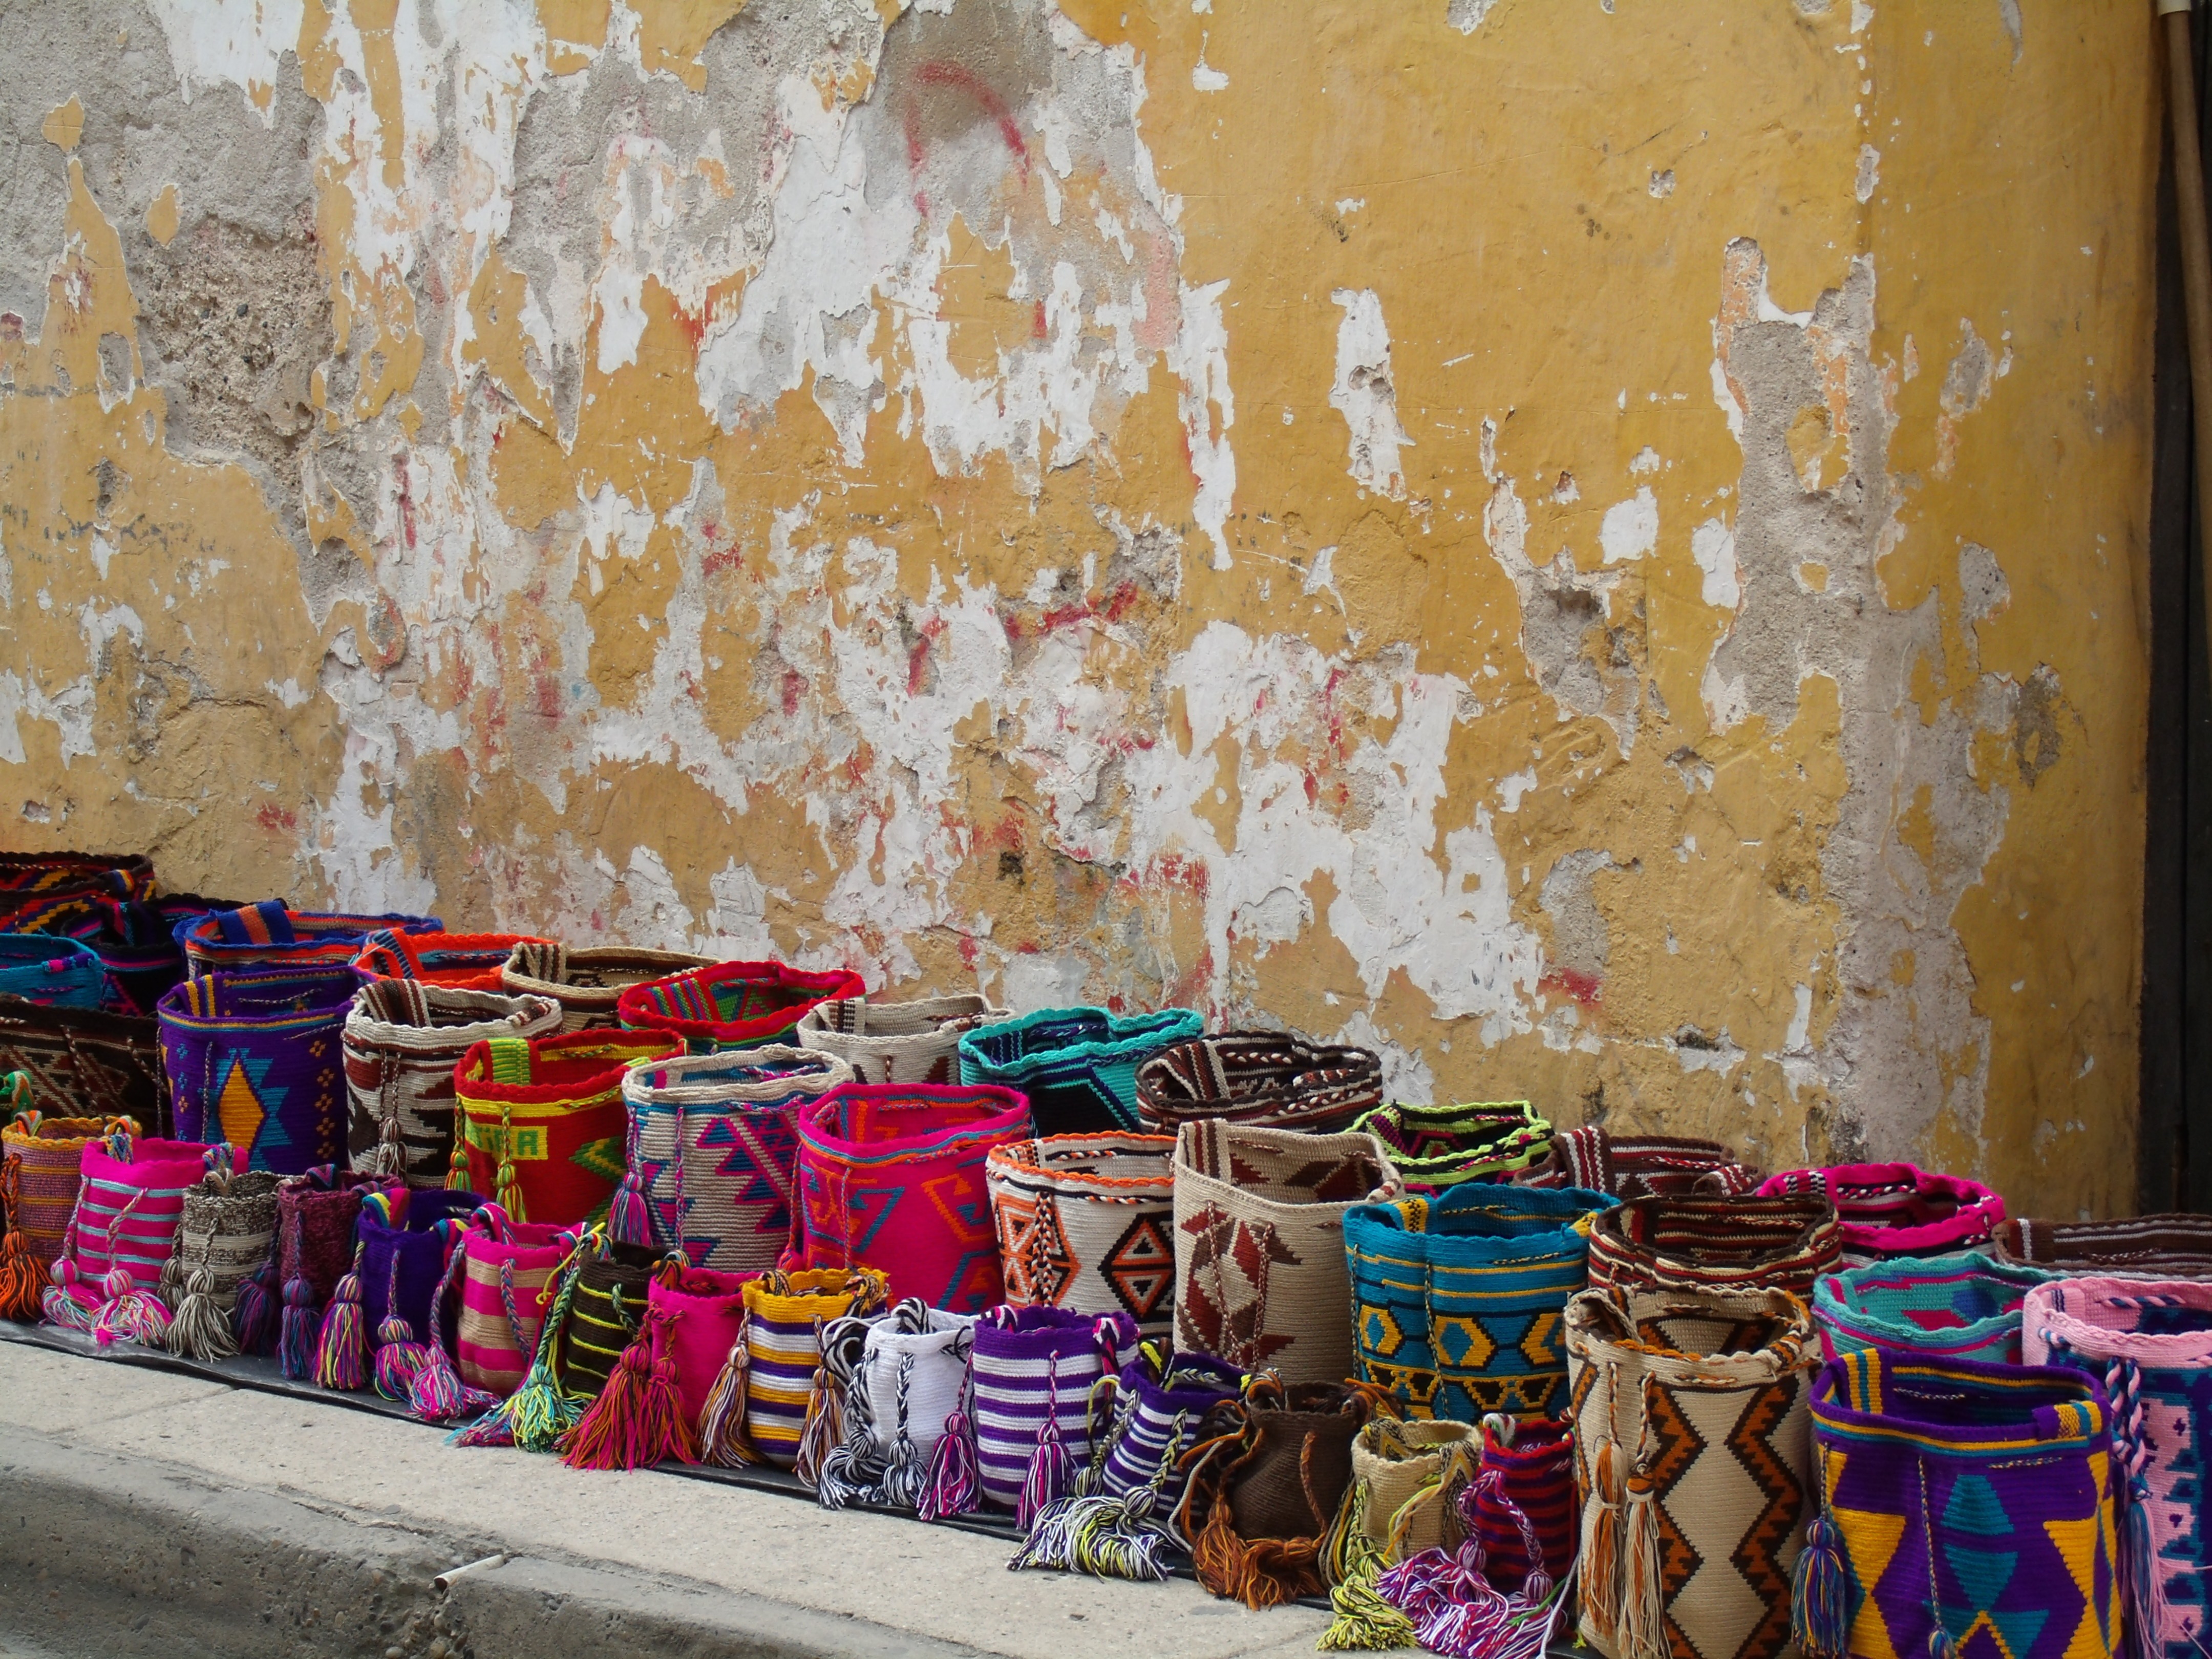
wall, color, painting, art, caribbean, colombia, cartagena, wayuu